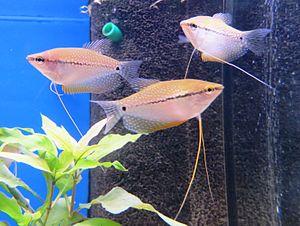
Le gourami perlé, nommé aussi Gourami lerry ou Gourami mosaïque, est un poisson de la famille des Osphronémidés, qui vit dans les eaux chaudes d'Asie du Sud-Est. C'est une espèce de gourami colorée et calme, appréciée en aquariophilie.